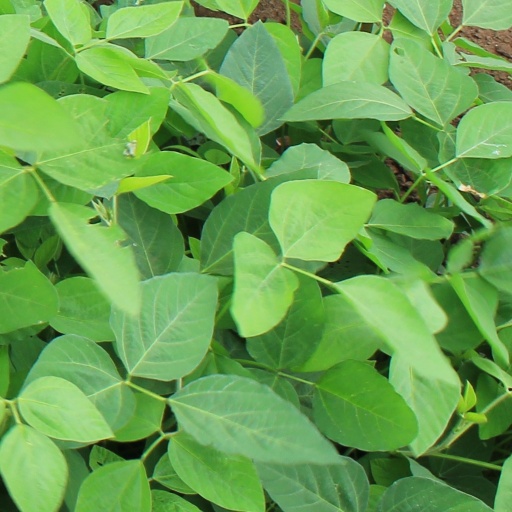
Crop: soybean